Fall River Waterworks

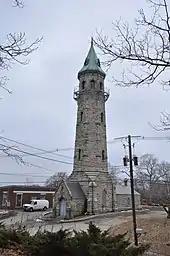
The water tower in 2019

Between 1870 and 1875, the City of Fall River experienced remarkable population growth. To keep up with demand for water for drinking and fire protection purposes, the Fall River Board of Water Commissioners was established in 1871. The buildings for the waterworks were constructed between 1872 and 1875 along the shore of North Watuppa Pond, a large naturally occurring water body at the east end of the city. The original buildings were constructed from local Fall River granite, mostly in the Ruskinian Gothic style. The engine house was designed to contain four engines, two for the high-service system and two for the low-service system. Initially, the system only contained two engines, one for each system. The first engine went into service in January 1874. It was a double horizontal condensing engine, built by the Boston Machine Company, and rated at 3 million gallons per day. It served the low-service system, which consisted of a 24-inch force main down Bedford Street to downtown. The high-service system consisted of a 16-inch force main down Bedford Street to Robeson, where it split to the higher elevations on each side of the Quequechan River. The high-service system went into service in 1875, and was supplied by a Worthington duplex pumping engine powering a pump rated at 5 million gallons per day. The pump house was also fitted with gates so that each pump could power either the high or low systems, if needed. By 1876, more than 45 miles of water pipe, ranging from 6 to 24 inches in diameter had been installed throughout the city.